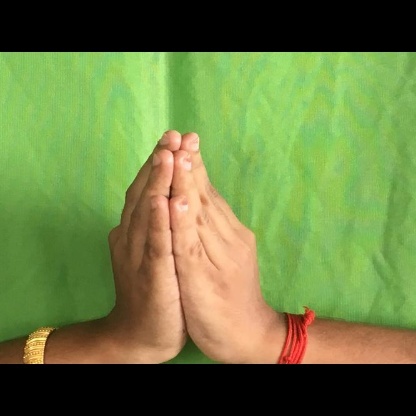
Mudra: Anjali